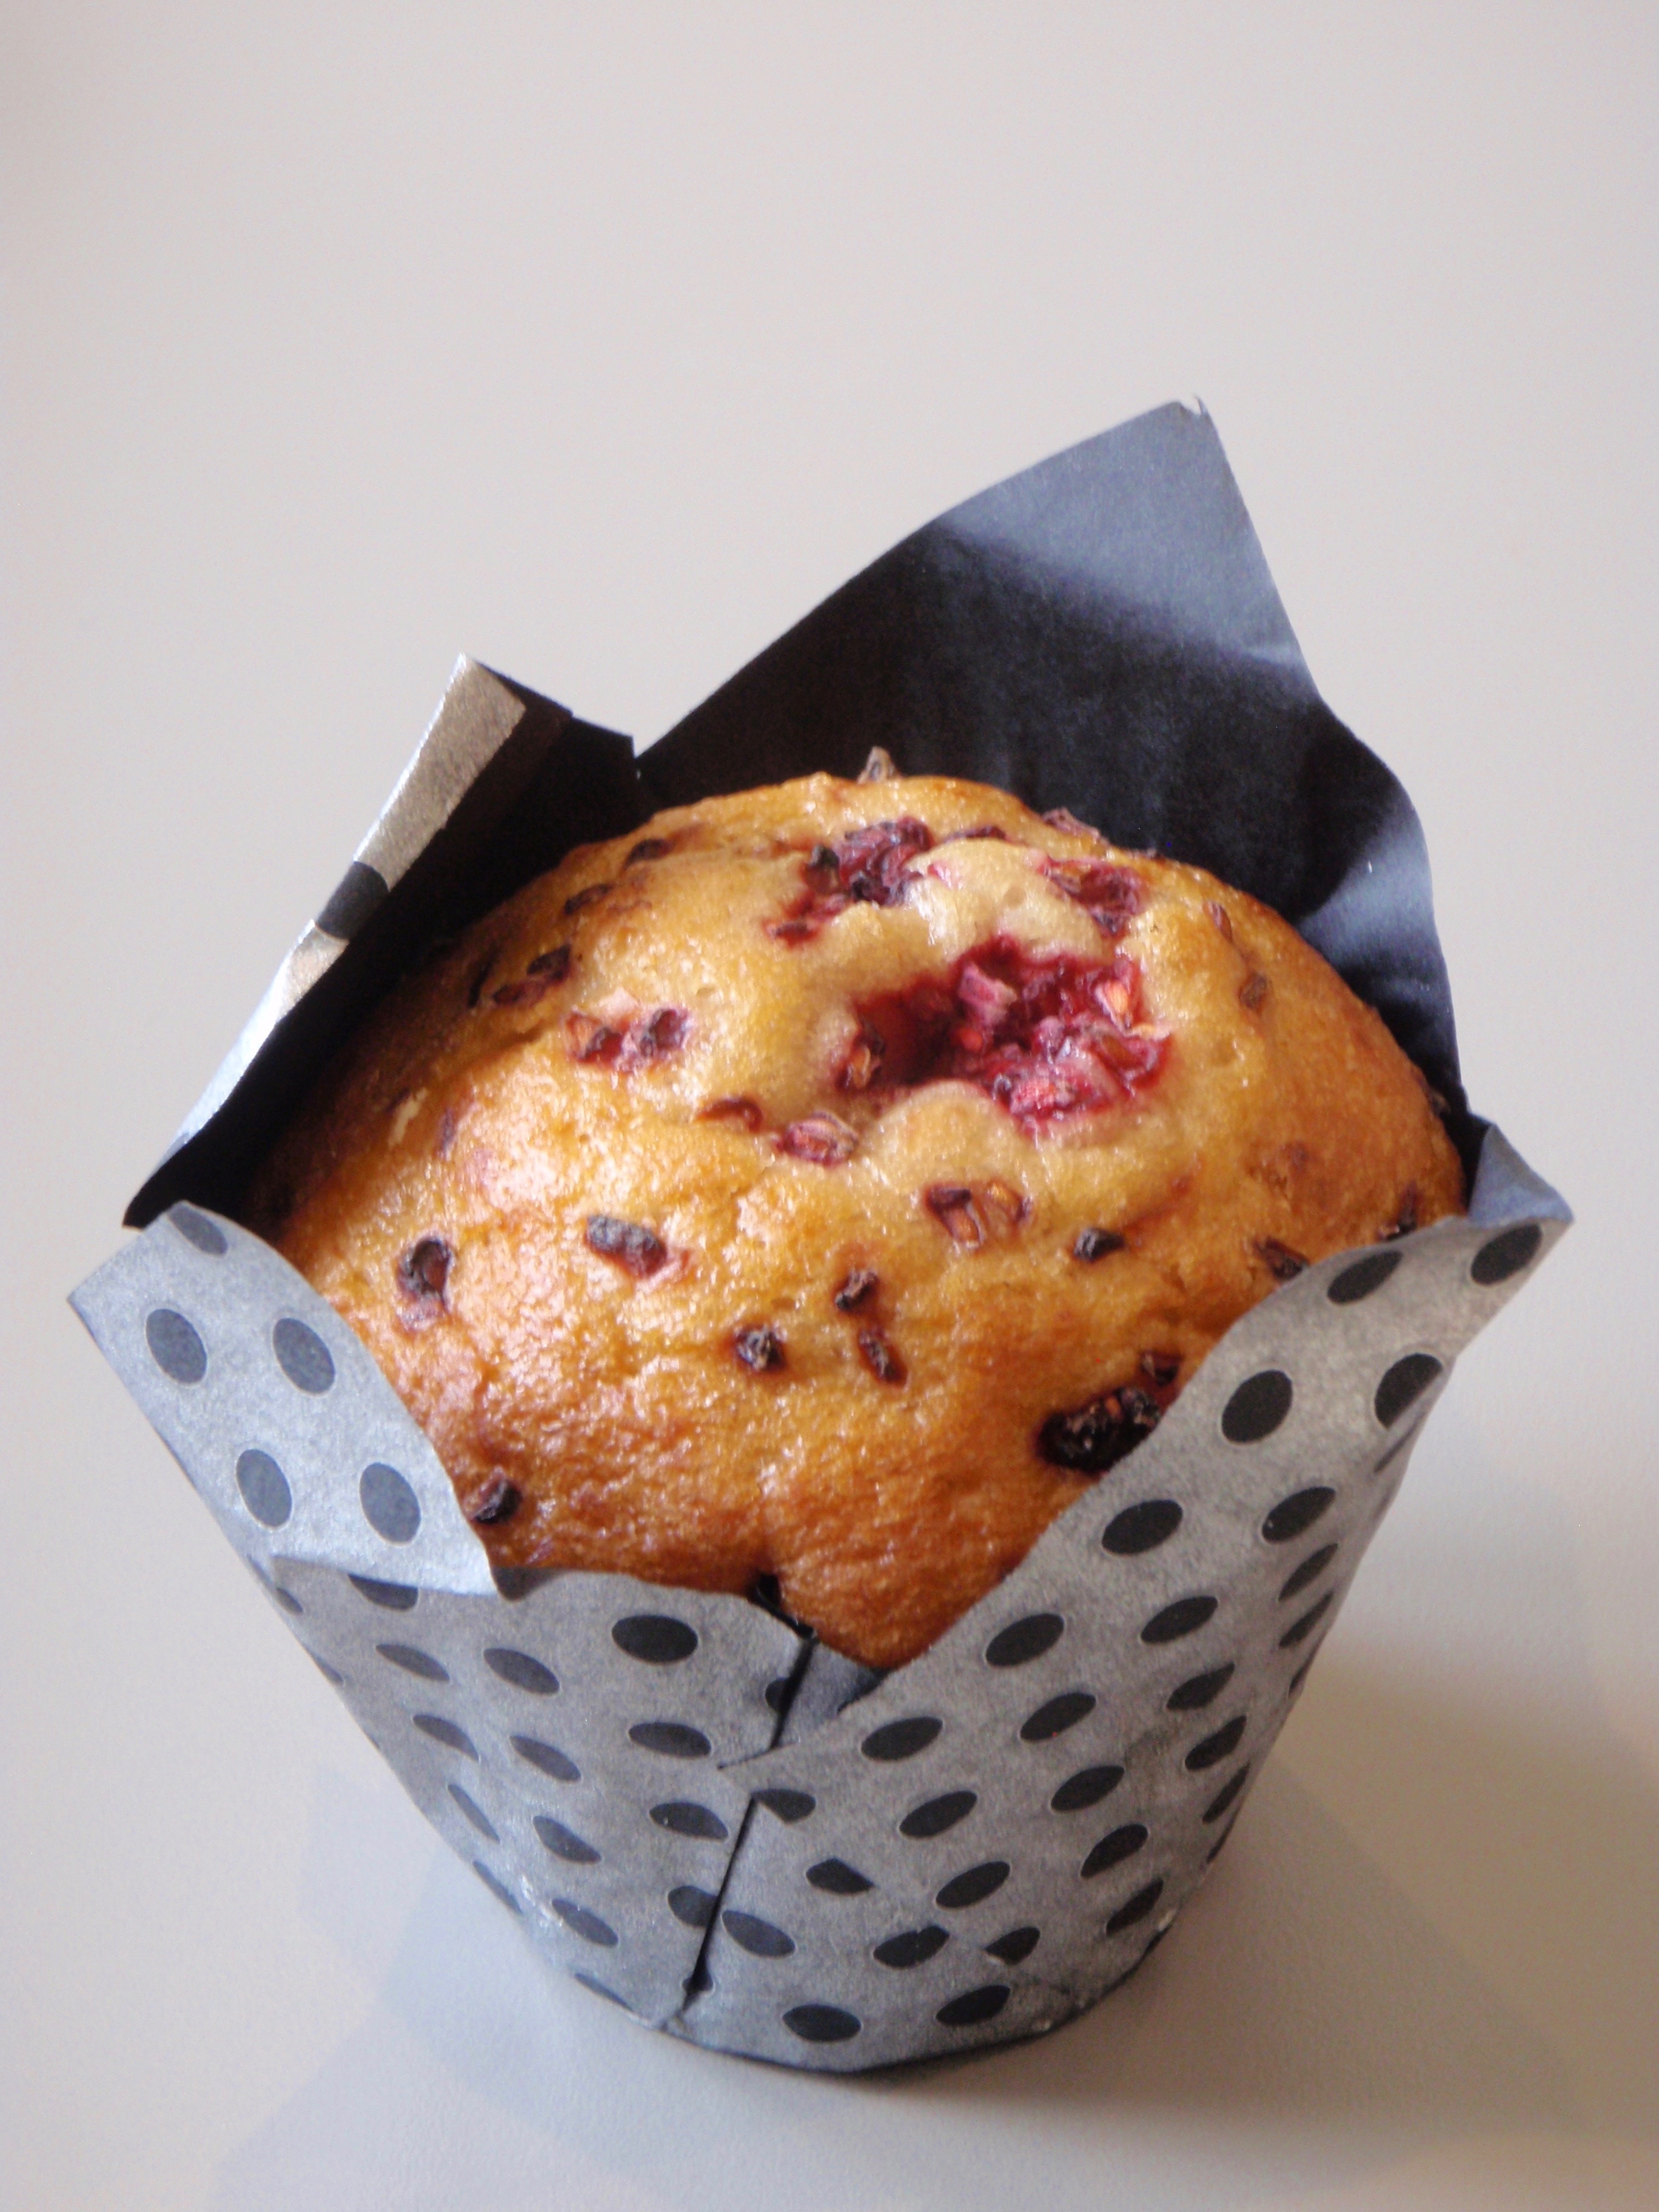
plant, fruit, berry, food, produce, breakfast, baking, dessert, bakery, baked, muffin, baked goods